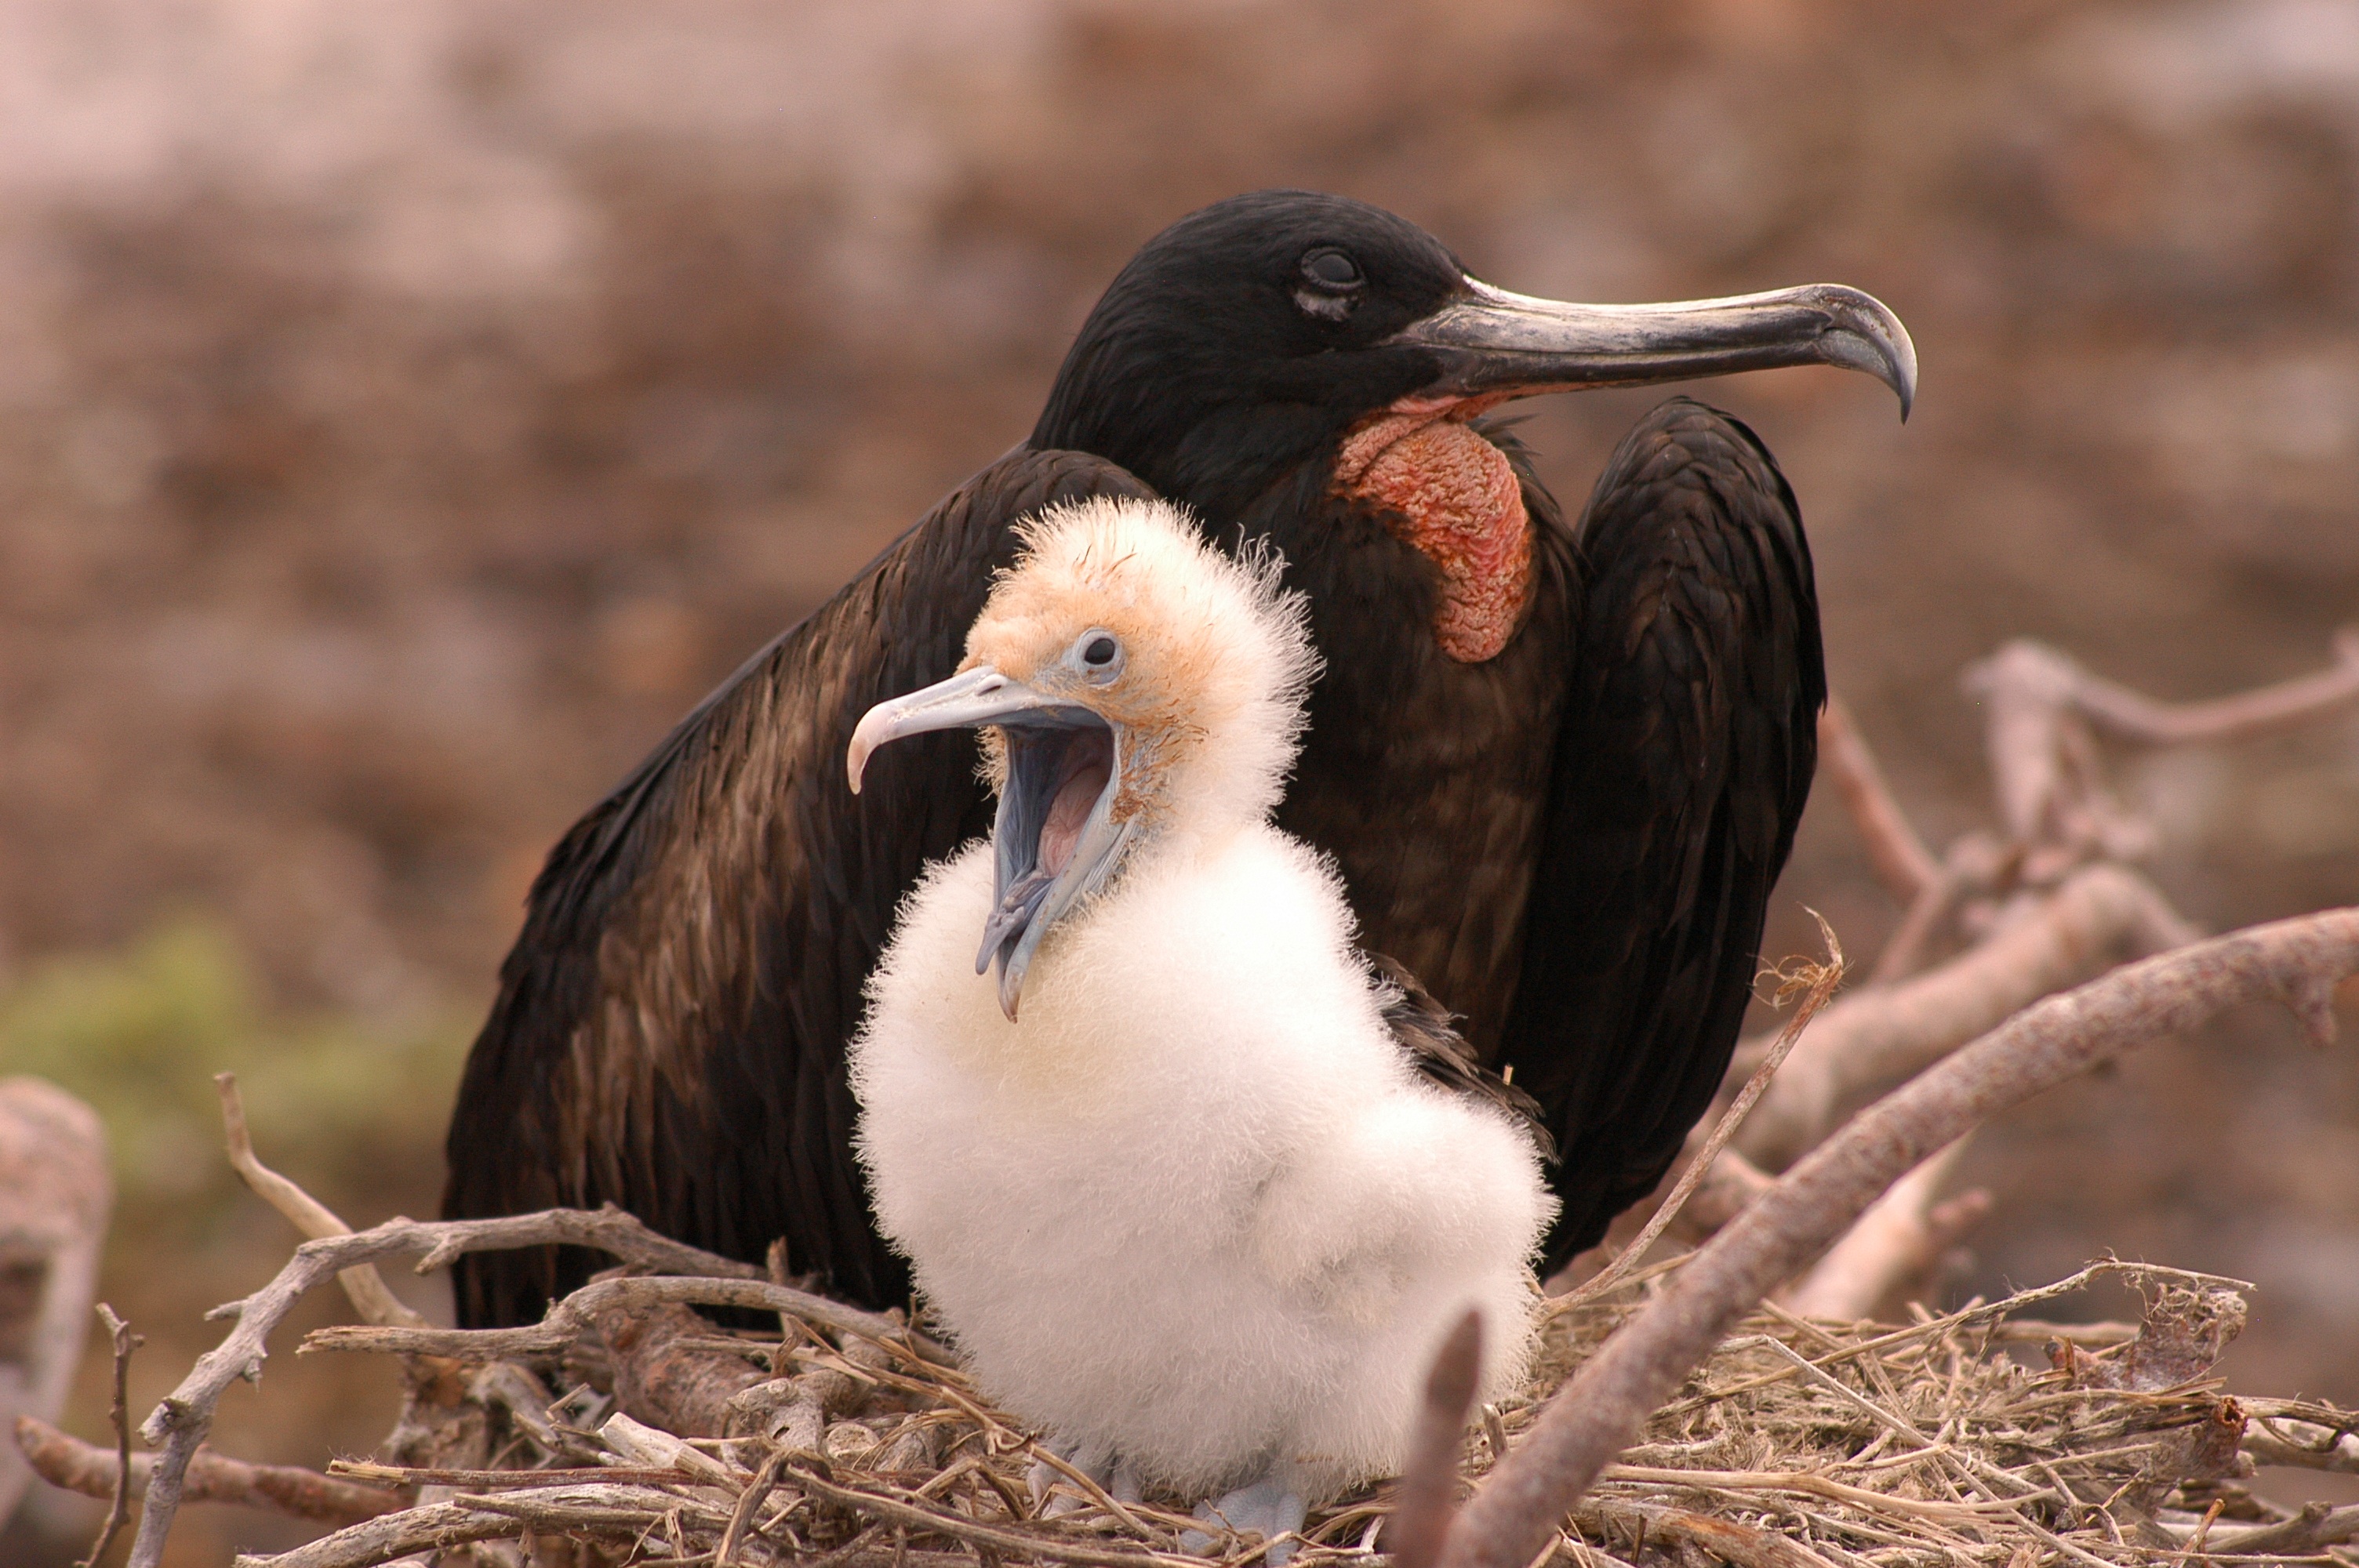
nature, bird, wing, animal, wildlife, beak, fauna, close up, vertebrate, nest, galapagos, fregate